2023 Asian Women's Junior Handball Championship

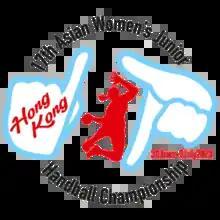

The 2023 Asian Women's Junior Handball Championship was the 17th edition of the championship held from 30 June to 9 July 2023 at the Kowloon Park Sports Centre, Tsim Sha Tsui, Hong Kong under the aegis of Asian Handball Federation. It was the second time in history that championship was organised by the Handball Association of Hong Kong, China. It also acted as the qualification tournament for the 2024 Women's Junior World Handball Championship.